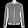
Label: Coat